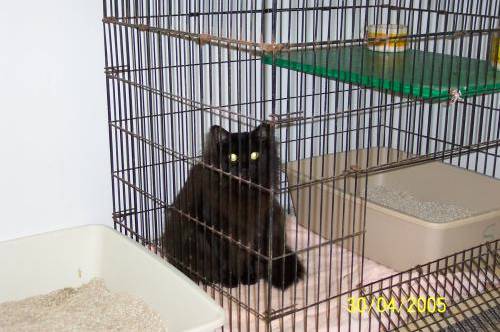
Label: cat